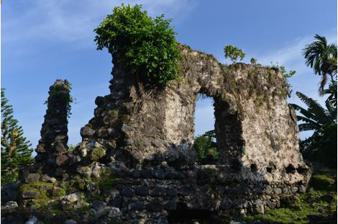
Building: Fort Kastela
Country: Unknown
Year built: 1522
Historic site in Maluku Islands, Indonesia Fort Kastela Fortaleza de Ternate ( Portuguese ) Top, Middle, Bottom: Remaining ruins of the fort; 17th century image of Kastela; Fort ruins in front of Gamalama and Sultan Hairun monument. Location Ternate , Maluku Islands , Indonesia Coordinates 00°45′39″N 127°18′43″E / 0.76083°N 127.31194°E / 0.76083; 127.31194 Built 1522 (finished on 15 February 1523) Architectural style(s) Portuguese Fort Kastela ( Indonesian : Benteng Kastela ) is a ruined Portuguese fortress located at the southwest coast of Ternate . It is famous for being the first colonial fortification constructed in the Spice Islands (Maluku) of Indonesia . Built by the Portuguese in 1522, it is also referred to in different languages as São João Baptista de Ternate or Fortaleza de Ternate (Portuguese), Ciudad del Rosario (Spanish) or Gammalamma (Ternatean and Dutch). Today it is locally known as Kastella/Kastela. History In April 1521, a fleet was dispatched by King Manuel I of Portugal from Lisbon under the command of Jorge de Brito. The fleet was given orders to intercept the Spanish fleet of Ferdinand Magellan while sailing towards the Spice Islands from the Americas. Upon making landfall, they were ordered to construct a fortress on Ternate and to establish the Portuguese pre-eminence in the region. Fort São João Baptista de Ternate The initial fort was named by the Portuguese after Saint John the Baptist , on whose feast day the first stone was laid in 1522.  It was completed in 15 February 1523. The location selected was on the south-west coast of Ternate, near the Sultan's Court, but 7 km from the island's main reef-free harbor at Talangame. São João Baptista commanded three narrow passages through the encircling reefs, which allowed small crafts to arrive for loading cloves, but prevented larger vessels from closing sufficiently to bombard. Several subsequent visitors described the fort as incomplete, and it was not until the governorship of António Galvão , commencing in 1536, that the defenses were improved significantly. [ user-generated source? ] After killing Ternate's Sultan Hairun in 1570, the Portuguese were besieged in their fort by forces of the new Sultan Baab for five years. In 1575, they handed over the fort and retreated to Ambon . Ternatean fort Sultan Baab occupied the fort, renamed it as Gammalamma and converted it into his royal palace. Anticipating a Portuguese return, Sultan Baab extensively modified the defenses into a substantial fortress, and constructed an additional fort 5 km to the east, known today as Fort Kota Janji . In 1605, the newly arrived Dutch VOC captured Portuguese forts on Ambon and Tidore and established a trading base on Ternate. Spanish fort The Spanish (in a personal union with Portugal since 1580) dispatched a strong expedition from the Philippines and recaptured Kastella, taking hostage Sultan Saidi Berkat and exiling him to Manila in March 1606. They further modified the Gammalamma defenses into a powerful fortress and renamed it as Ciudad del Rosario . Dutch Admiral Paulus van Caerden , captured by the Spanish in 1610 and held in Kastella, regarded it as "invulnerable." It was the Spanish capital of the Moluccas between 1606 and 1663, a large city that housed several churches, a Franciscan monastery and a hospital. When the Spanish departed from the Spice Islands in 1663, they partially destroyed the defenses which were then occupied by the Dutch. Today the site consists of ruins spread over a large area, scattered with local houses and bisected by the main island road. There is a monument for the 1575 Ternatean victory over the Portuguese, and sections of the old walls and bastions from the Spanish period can also be seen. Commanders of the fort Portuguese Captain António de Brito 1522-1526 Captain Garcia Henriques 1526-1527 Captain Jorge de Menezes 1527-1530 Captain Gonçalo Pereira 1530-1531 Captain Luís de Andrade 1531 Captain Vicente da Fonseca 1531-1533 Captain Tristão de Ataíde	1533-1536 Captain António Galvão 1536-1539 Captain Jorge de Castro 1539-1544 Captain Jordão de Freitas	1544-1546 Captain Bernardim de Sousa 1546-1549 Captain Baltazar Veloso 1549 Captain Cristóvão de Sá 1549-1550 Captain Bernardim de Sousa 1550-1552 Captain Cristóvão de Sá 1552-1555 Captain Duarte de Eça 1555-1558 Captain António Pereira Brandão 1558-1560 Captain Manuel de Vasconcelos	1560-1561 Captain Sebastião Machado	1561 Captain Henrique de Sá 1562-1564 Captain Álvaro de Mendonça 1564-1566 Captain Diogo Lopes de Mesquita de Lima 1567-1570 Captain Álvaro de Ataíde 1567-1570 Captain Nuno Pereira de Lacerda 1570-1575 See also Fort Kalamata Fort Tolukko Otanaha Fortress References